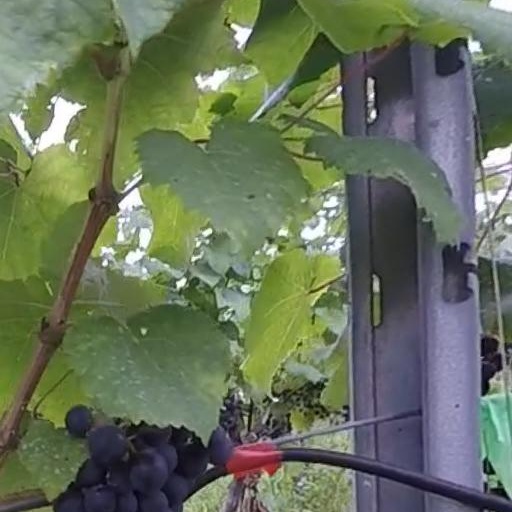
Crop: grape